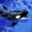
Label: whale